Romania in the Eurovision Song Contest 2009

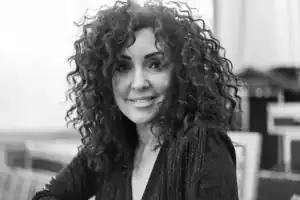
Among the contestants in the first semi-final was also Nico ("pictured in 2018"), who had represented Romania in 2008 with "Pe-o margine de lume" alongside Vlad.

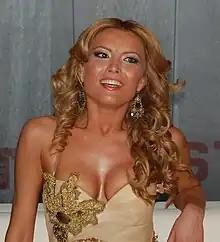
Elena wearing the flesh-colored dress she sported during her performance.

To promote "The Balkan Girls", an accompanying music video was directed by Dragoș Buliga close to disused railway bridges in Argeș County and at Bucharest's Silver Church Club. It was premiered on 15 March 2009 on TVR1's "Danutz S. R. L.", and was subsequently uploaded to YouTube the following day. In the same month, an alternative clip was shot for Radio 21's Women's Day campaign. Elena performed "The Balkan Girls" several times prior to Eurovision, including during events in the Netherlands and Belgium. She sang the song at the ITB Berlin in March; she was interviewed by the Berlin press and sent the track to local radio and television stations. Furthermore, the singer performed "The Balkan Girls" at the UK Eurovision Preview Party in London's Scala club, and her Eurovision participation was endorsed by an advertisement from Romanian football manager Gheorghe Hagi.